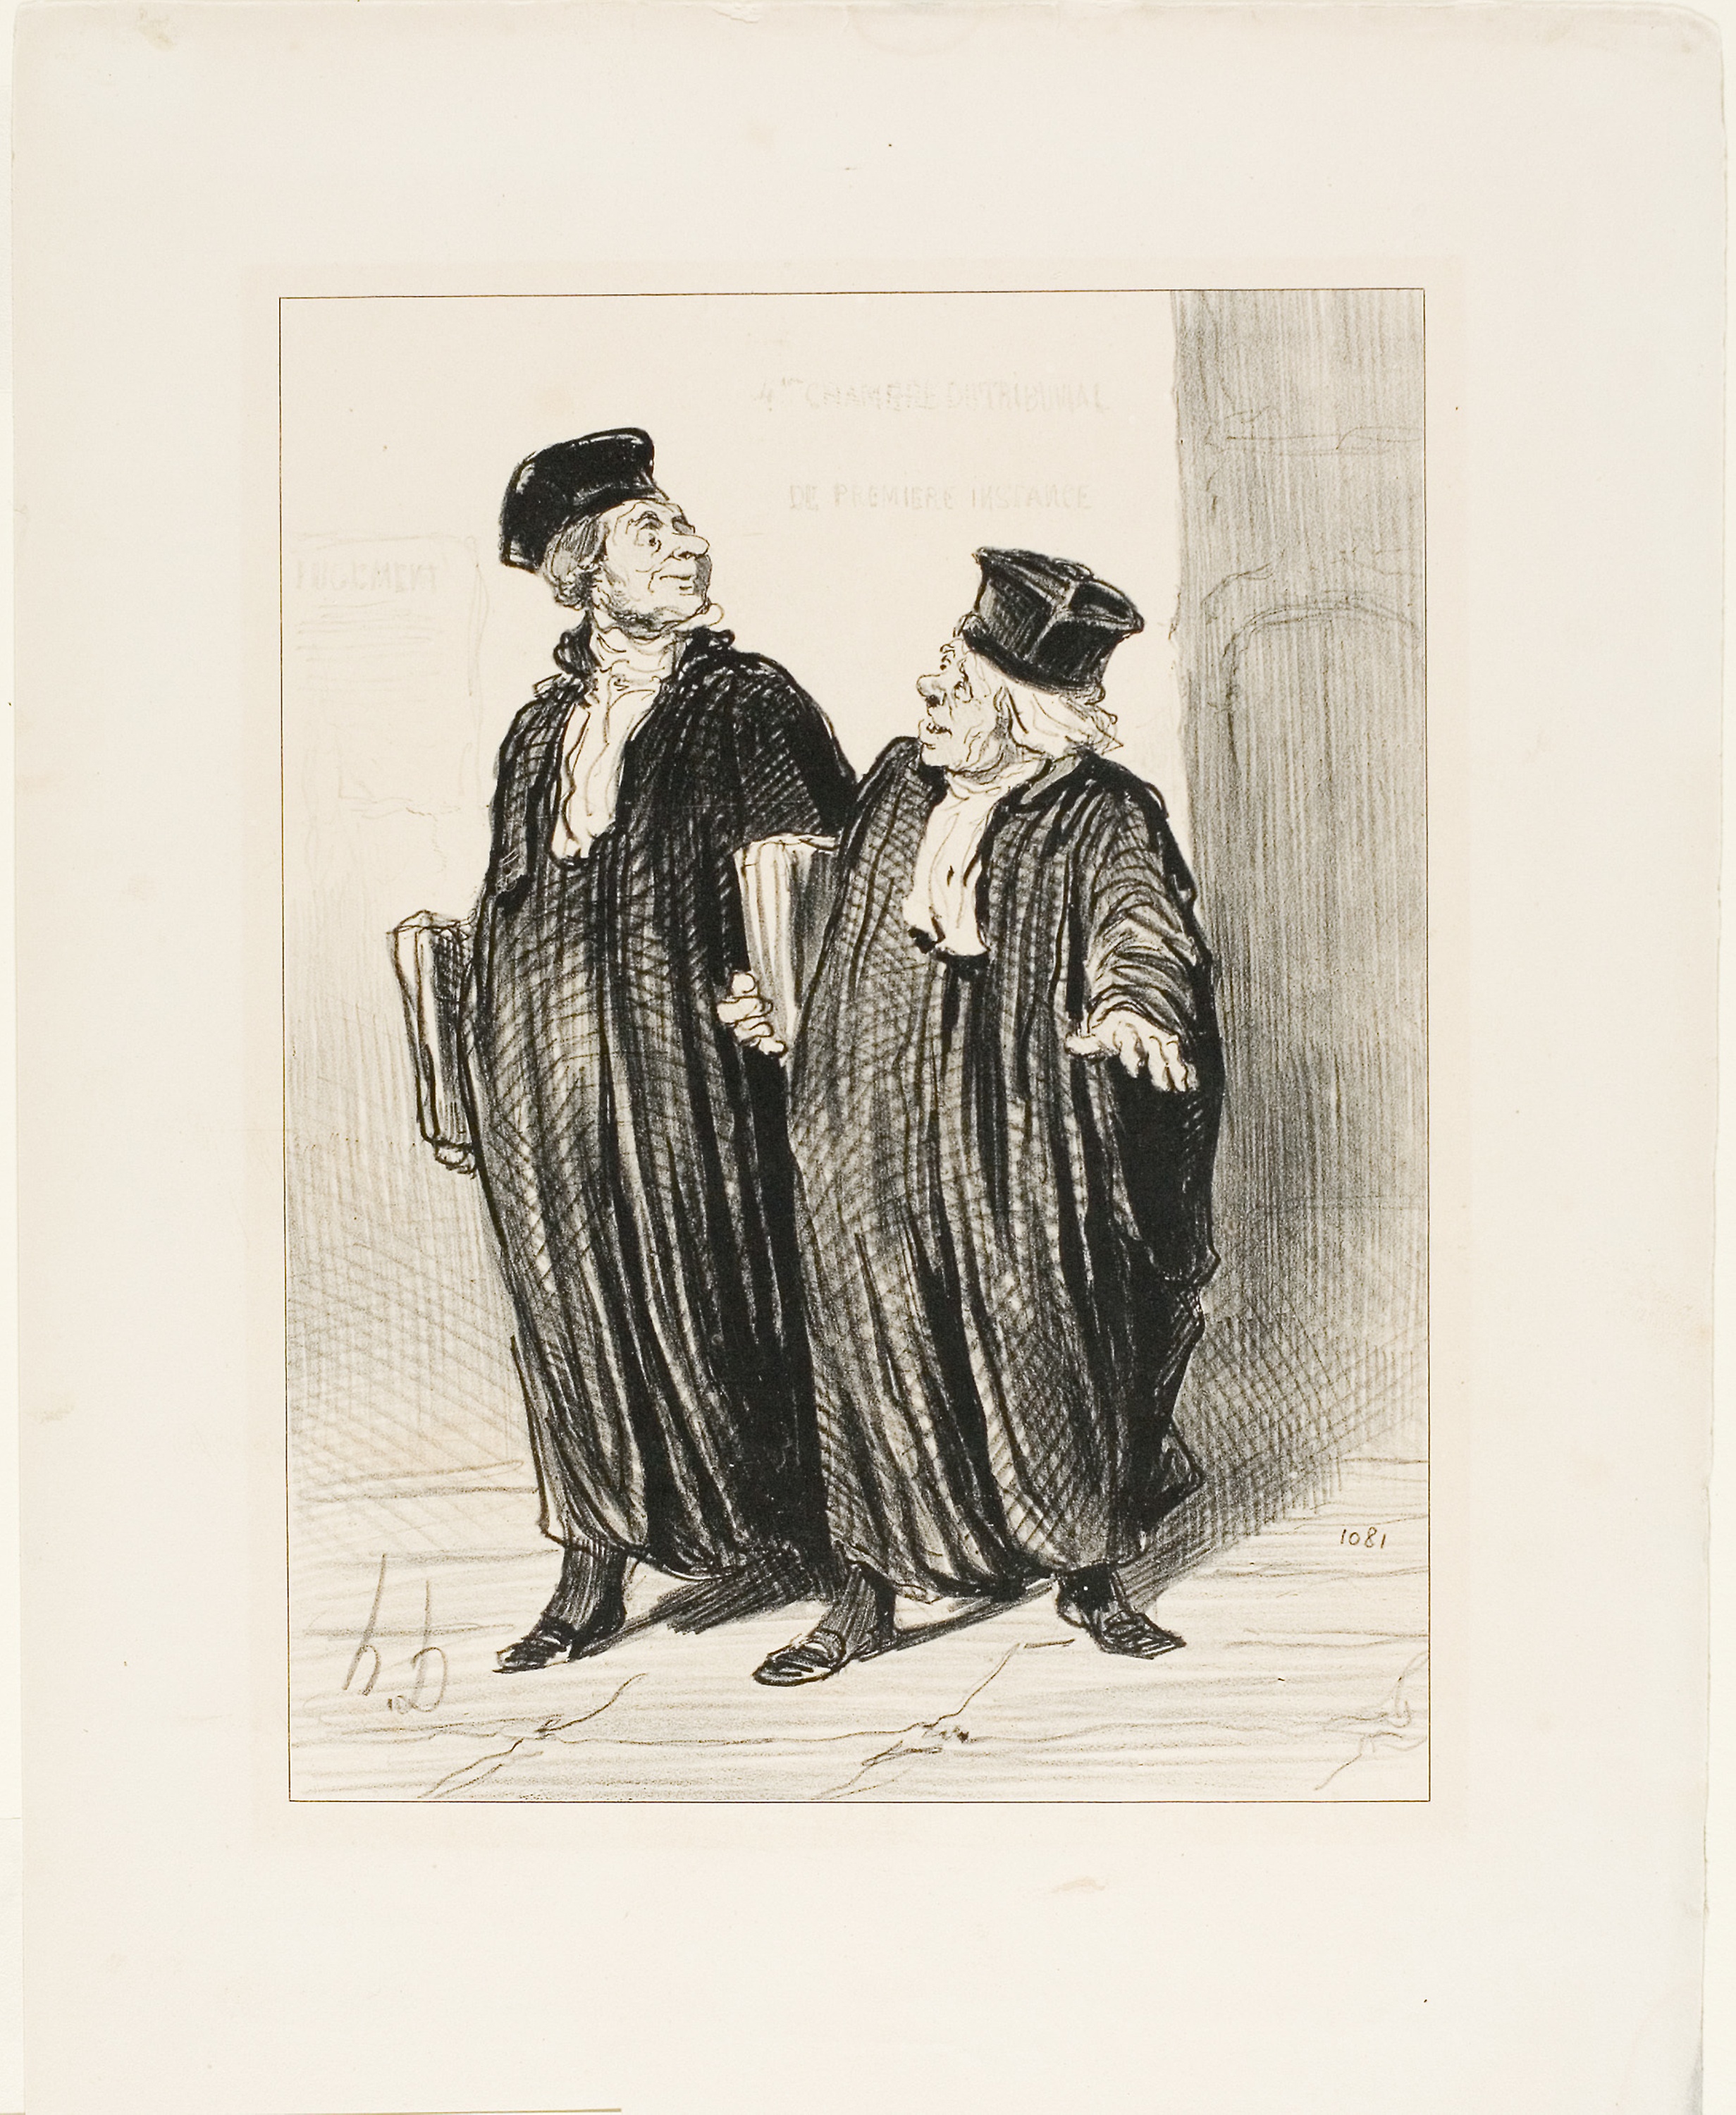
standing, art, vintage clothing, costume design, illustration, gentleman, drawing, artwork, history, black and white, portrait, painting, paper